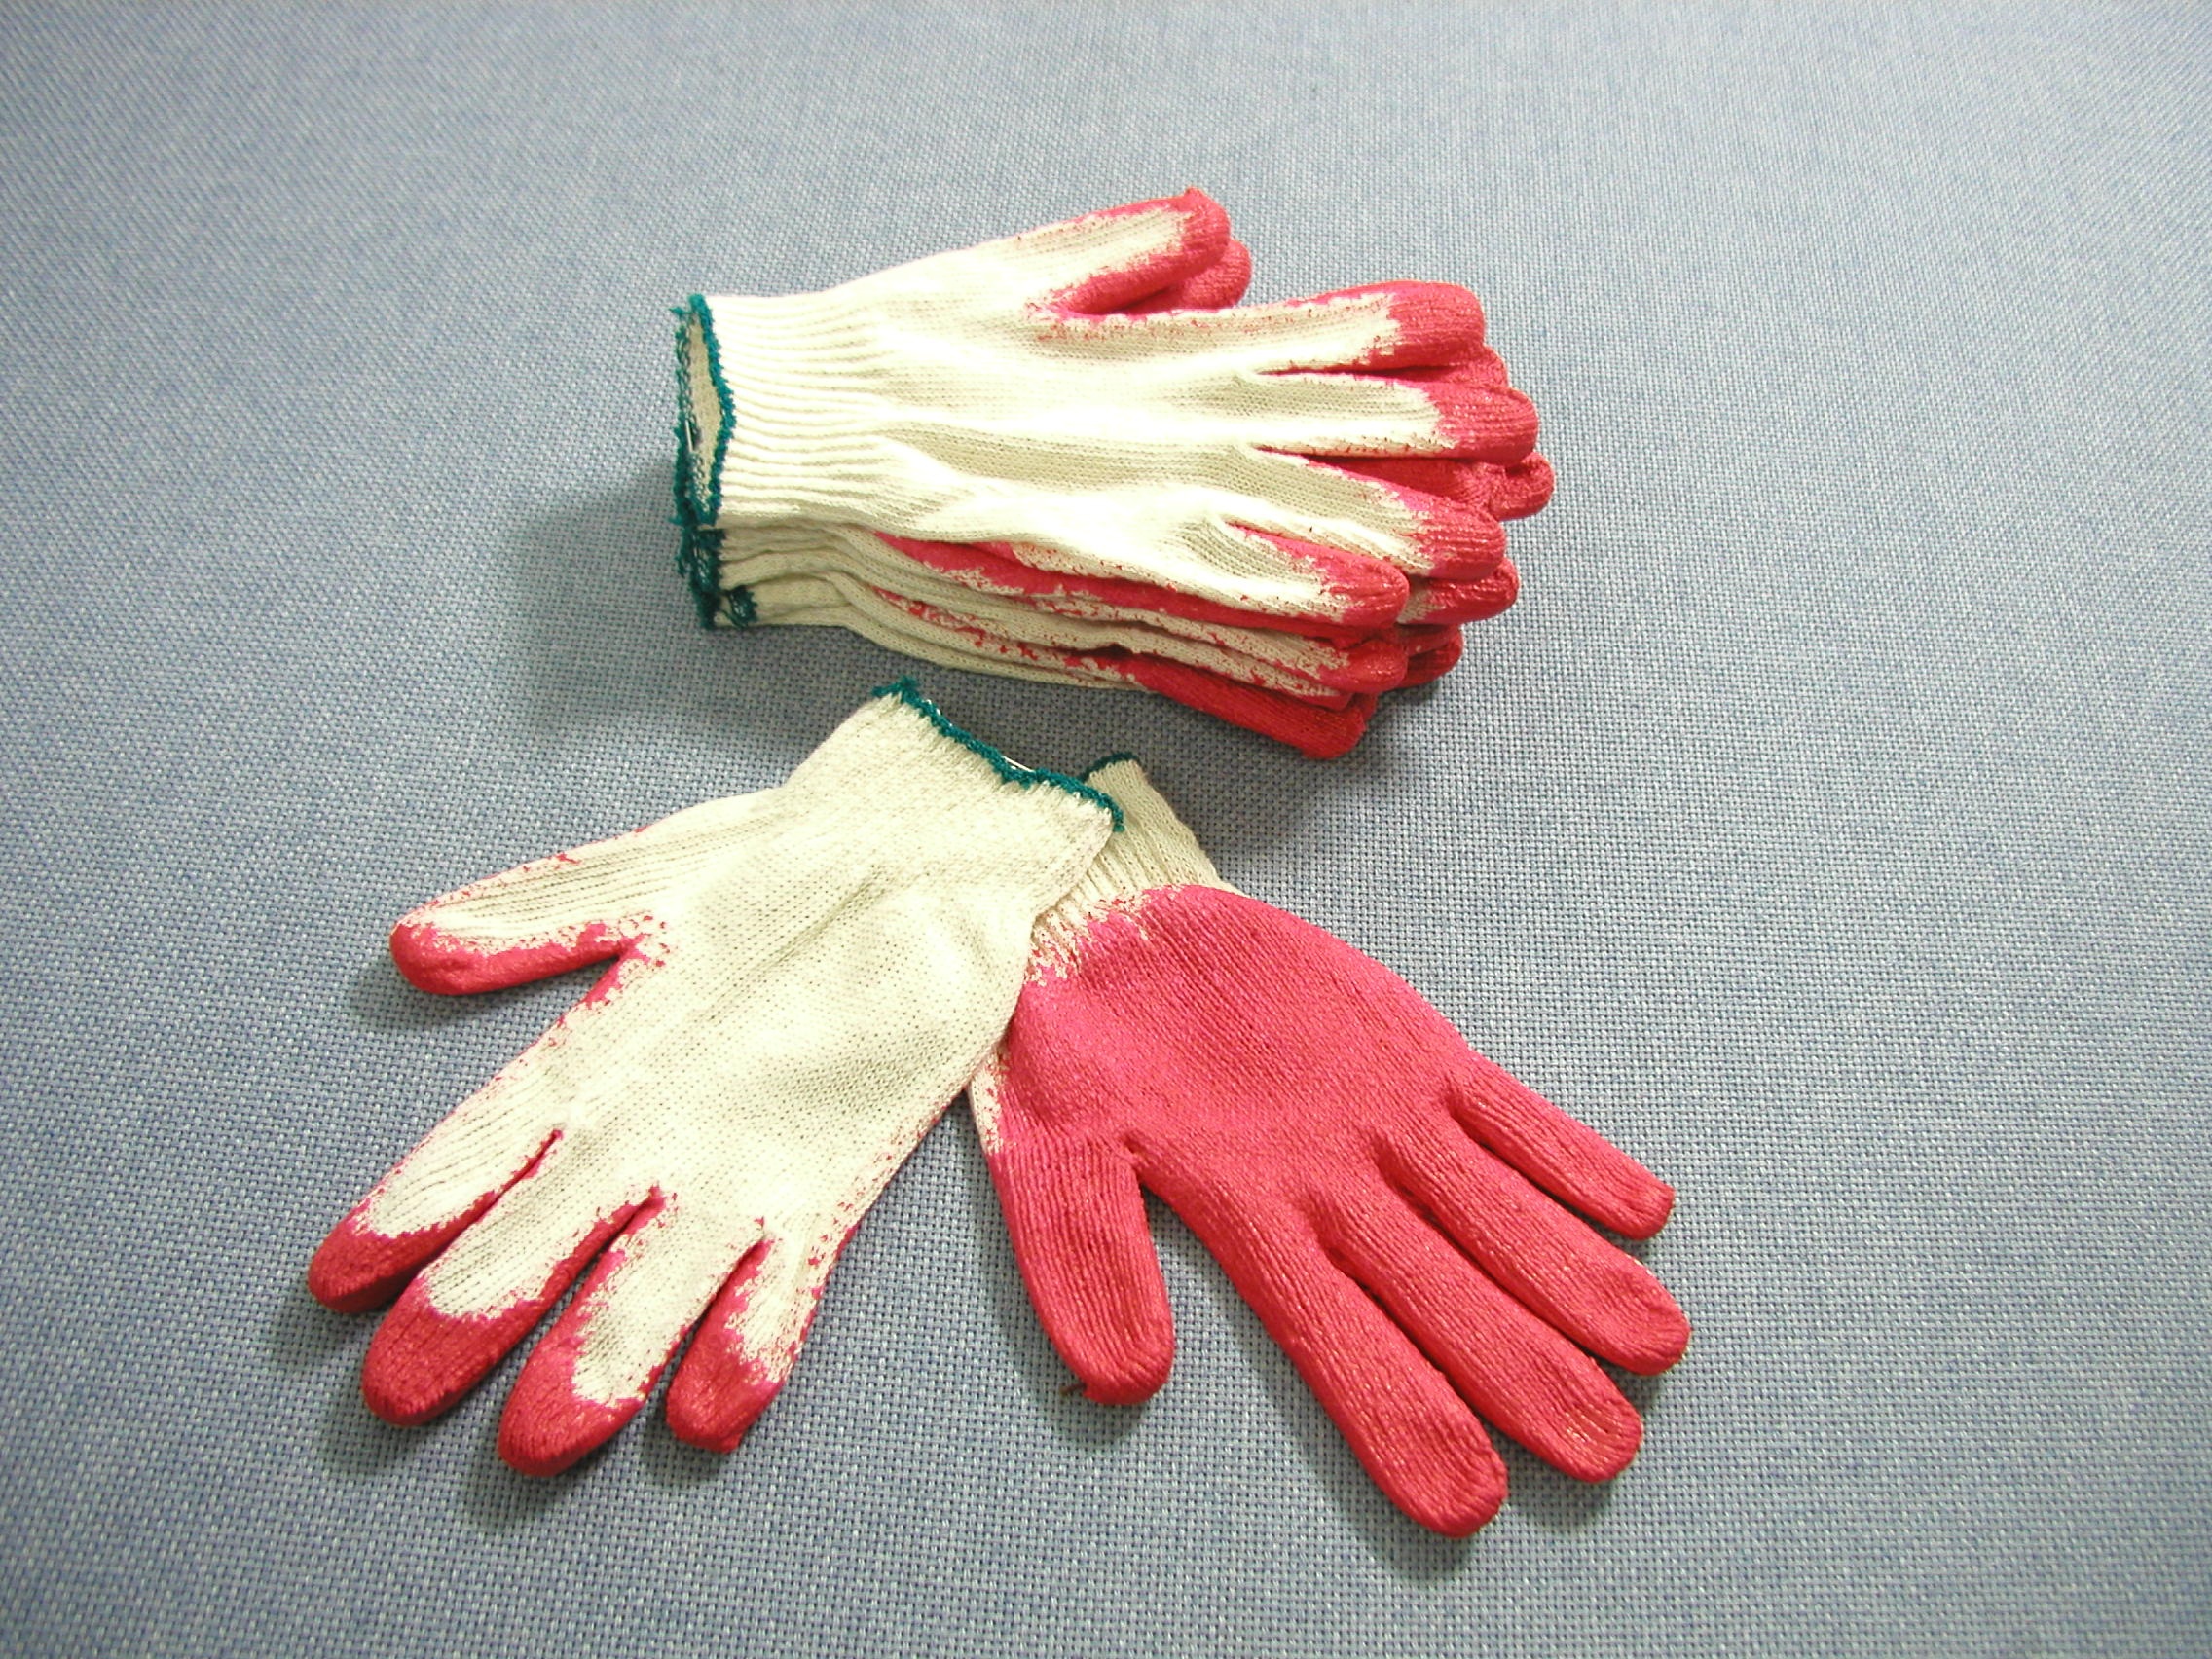
hand, glove, flower, petal, finger, red, color, pink, textile, art, gloves, work gloves, fashion accessory, red work gloves